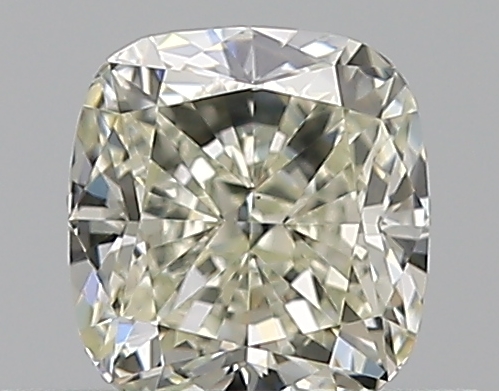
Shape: cushion
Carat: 0.5
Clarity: VS2
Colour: M
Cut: EX
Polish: VG
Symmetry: VG
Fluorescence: F
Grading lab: GIA
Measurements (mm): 4.6 x 4.31 x 2.94